Bear spray

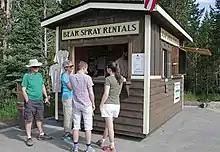
A rental for bear spray

Capsaicin bear spray was developed in the mid-1980s under principal investigator Carrie Hunt, a University of Montana graduate student working under the supervision of Charles Jonkel and Bart O'Gara. Hunt had identified commercial pepper sprays as an effective deterrent for bears in previous research; however, they were unreliable and required close proximity. Hunt's thesis was published by the U.S. Fish and Wildlife Service in 1984. Bill Pounds, who eventually founded Counter Assault bear spray, assisted Hunt and offered to help devise a prototype for a reliable aerosol bear spray canister for Hunt's research. They developed a bear spray formula with a spray range of over and a spray time of over 7 seconds. Pounds played an important part in developing the ingredients, the dispersal system, and the recommended specifications of bear spray. The product produced by the company he founded, Counter Assault, became the first Environmental Protection Agency (EPA)-registered aerosol bear spray.